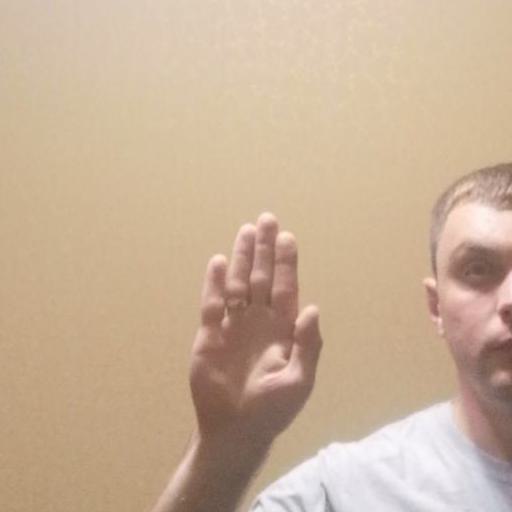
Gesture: stop